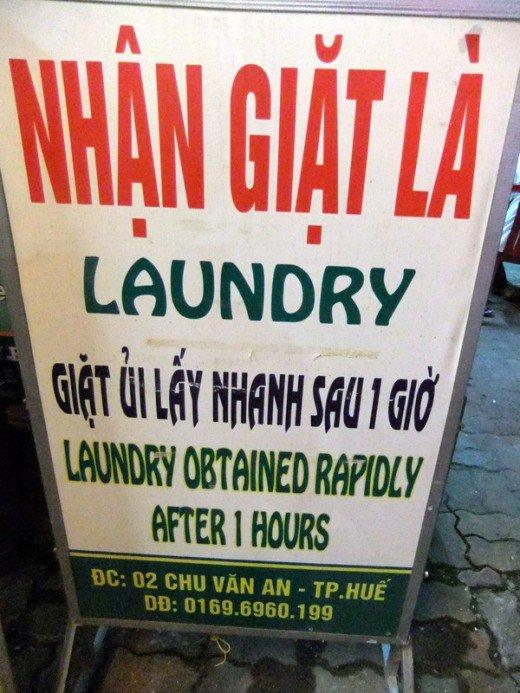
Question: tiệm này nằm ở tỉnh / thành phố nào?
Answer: tiệm này nằm ở thành phố huế